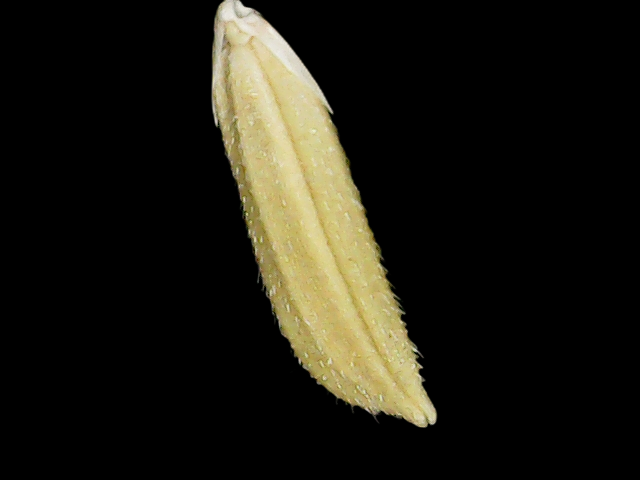
Rice variety: Binadhan20